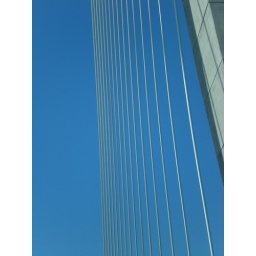
The bridge has a main span of 1,546 feet (471 m), the longest among cable-stayed bridges in the Western Hemisphere.